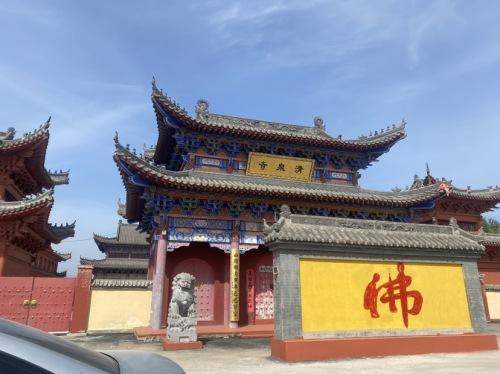
地标名称：清泉寺
所在城市：辽阳市·宏伟区